Thomas Aquinas

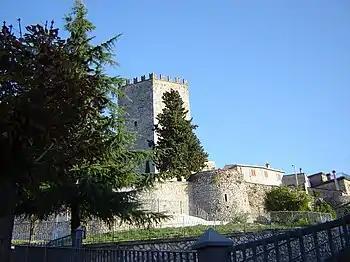
The Castle of Monte San Giovanni Campano

At the age of nineteen, Thomas resolved to join the Dominican Order. His change of heart, however, did not please his family. In an attempt to prevent Theodora's interference in Thomas's choice, the Dominicans arranged to move Thomas to Rome, and from Rome, to Paris. However, while on his journey to Rome, per Theodora's instructions, his brothers seized him as he was drinking from a spring and took him back to his parents at the castle of Monte San Giovanni Campano.